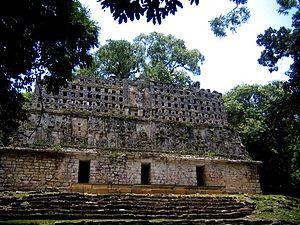
Cet article recense les sites concernés par l'observatoire mondial des monuments en 2002.
Cette liste des sites mayas est une liste alphabétique répertoriant un nombre significatif de sites archéologiques associés à la civilisation maya de la Mésoamérique.
Cet article recense les sites concernés par l'observatoire mondial des monuments en 2000.